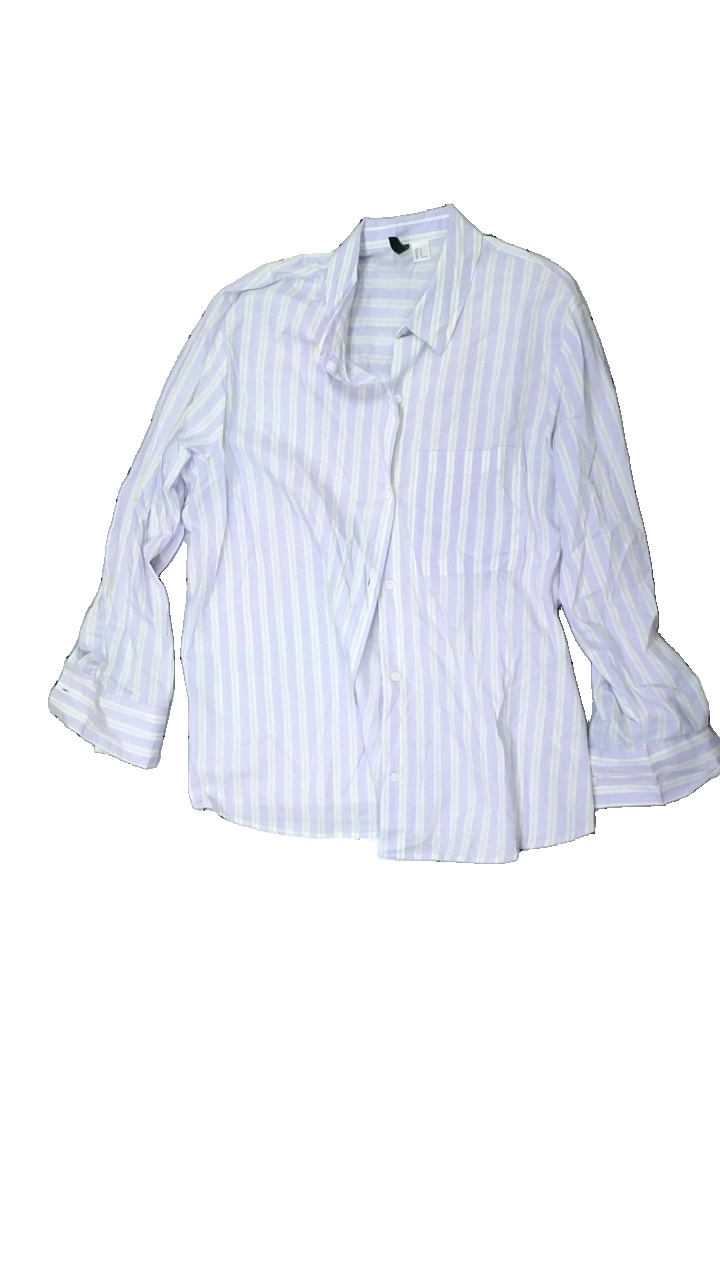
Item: Shirt (Ladies)
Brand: H&m
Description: striped shirt
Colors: White, Purple, Green
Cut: Regular, C-collar
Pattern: Striped
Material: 100% Cotton
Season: All
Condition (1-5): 5
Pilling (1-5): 5
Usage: Reuse
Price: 50-100